California State Route 99

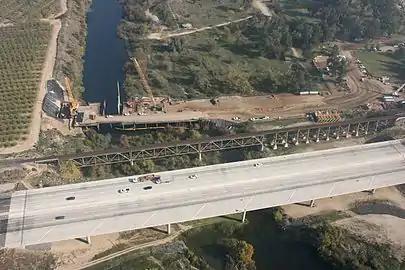
SR 99 crossing the San Joaquin River at the northern border of Fresno with the early stages of construction of California High-Speed Rail's San Joaquin River Viaduct, as well as the existing Union Pacific Railroad bridge, also visible

From its southern terminus at I-5 in Wheeler Ridge (Wheeler Ridge Interchange) to Sacramento, SR 99 is designated as the Golden State Highway. It passes through the major cities of the San Joaquin Valley, including Bakersfield, Delano, Tulare, Visalia, Fresno, Madera, Merced, Modesto, and Stockton. The entirety of this segment is now built to freeway standards with complete access control, although some older portions are not yet in compliance with Interstate Highway standards. The freeway sections connect and serve the agriculture and industry of the California Central Valley, connecting agricultural production with processing and packing businesses. Most of the freeway also parallels the Union Pacific's Fresno Subdivision.